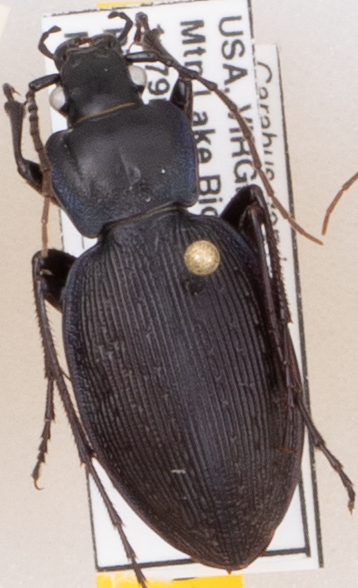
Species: Carabus goryi
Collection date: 2019-09-10
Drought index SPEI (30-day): -1.93
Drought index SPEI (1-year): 1.69
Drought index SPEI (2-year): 1.69